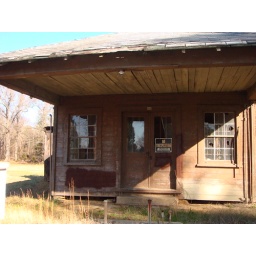
Shacks and buildings in various states of decrepitude, seen along the road between Chapel Hill and Hillsborough, North Carolina.